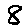
Label: 8